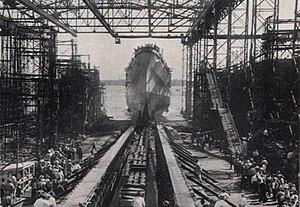
L'USS San Juan (CL-54) est un croiseur léger de la classe Atlanta construit pour l'US Navy pendant la Seconde Guerre mondiale.